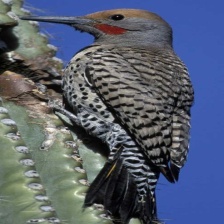
Species: GILDED FLICKER
Scientific name: COLAPTES AURATUS